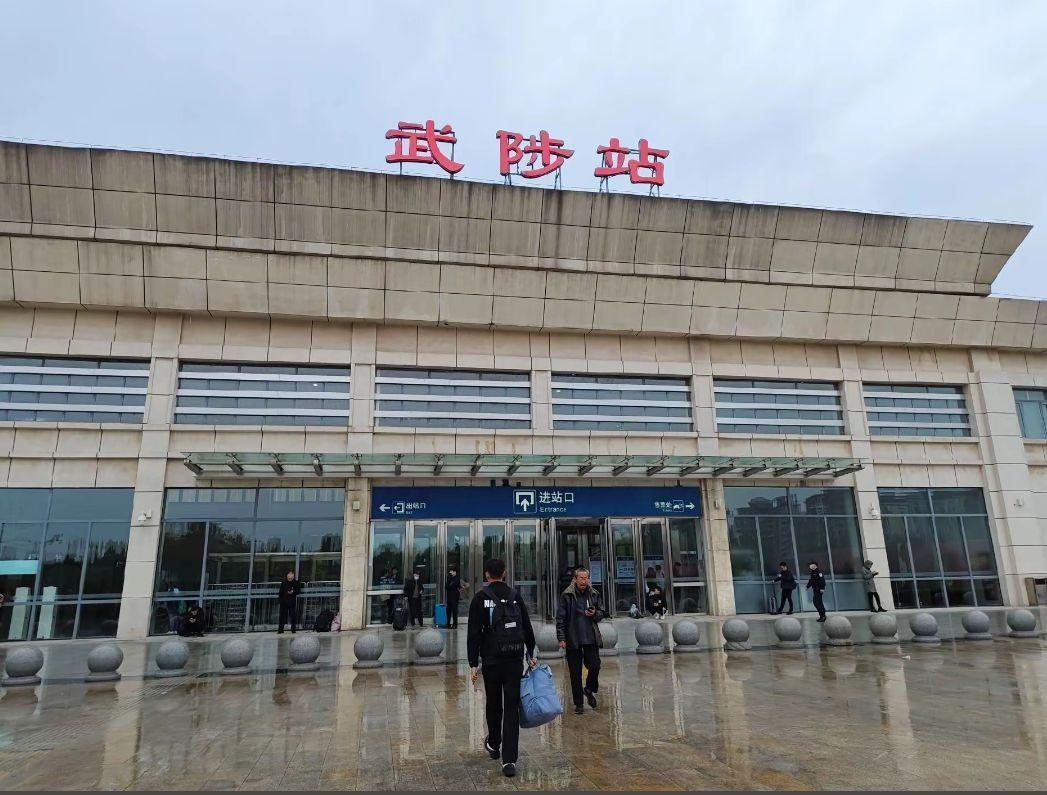
地标名称：武陟站
所在城市：焦作市·武陟县